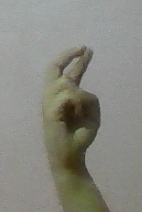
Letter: zay